Burleigh County Courthouse

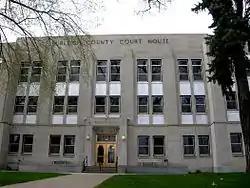

The Burleigh County Courthouse in Bismarck, North Dakota was designed in the Art Deco style by architect Ira Rush. It was built in 1931 and was listed on the U.S. National Register of Historic Places in 1985.